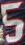
Number: 5